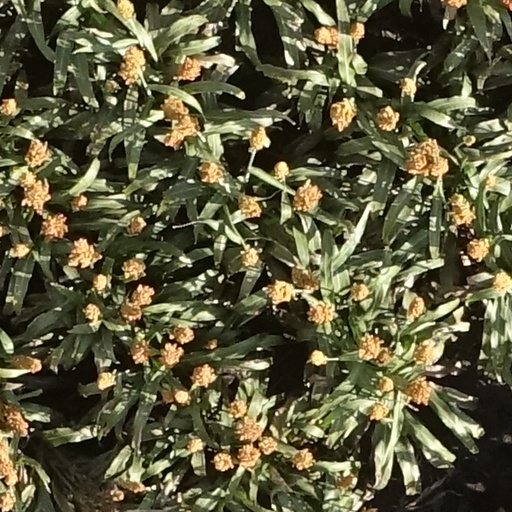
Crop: sorghum